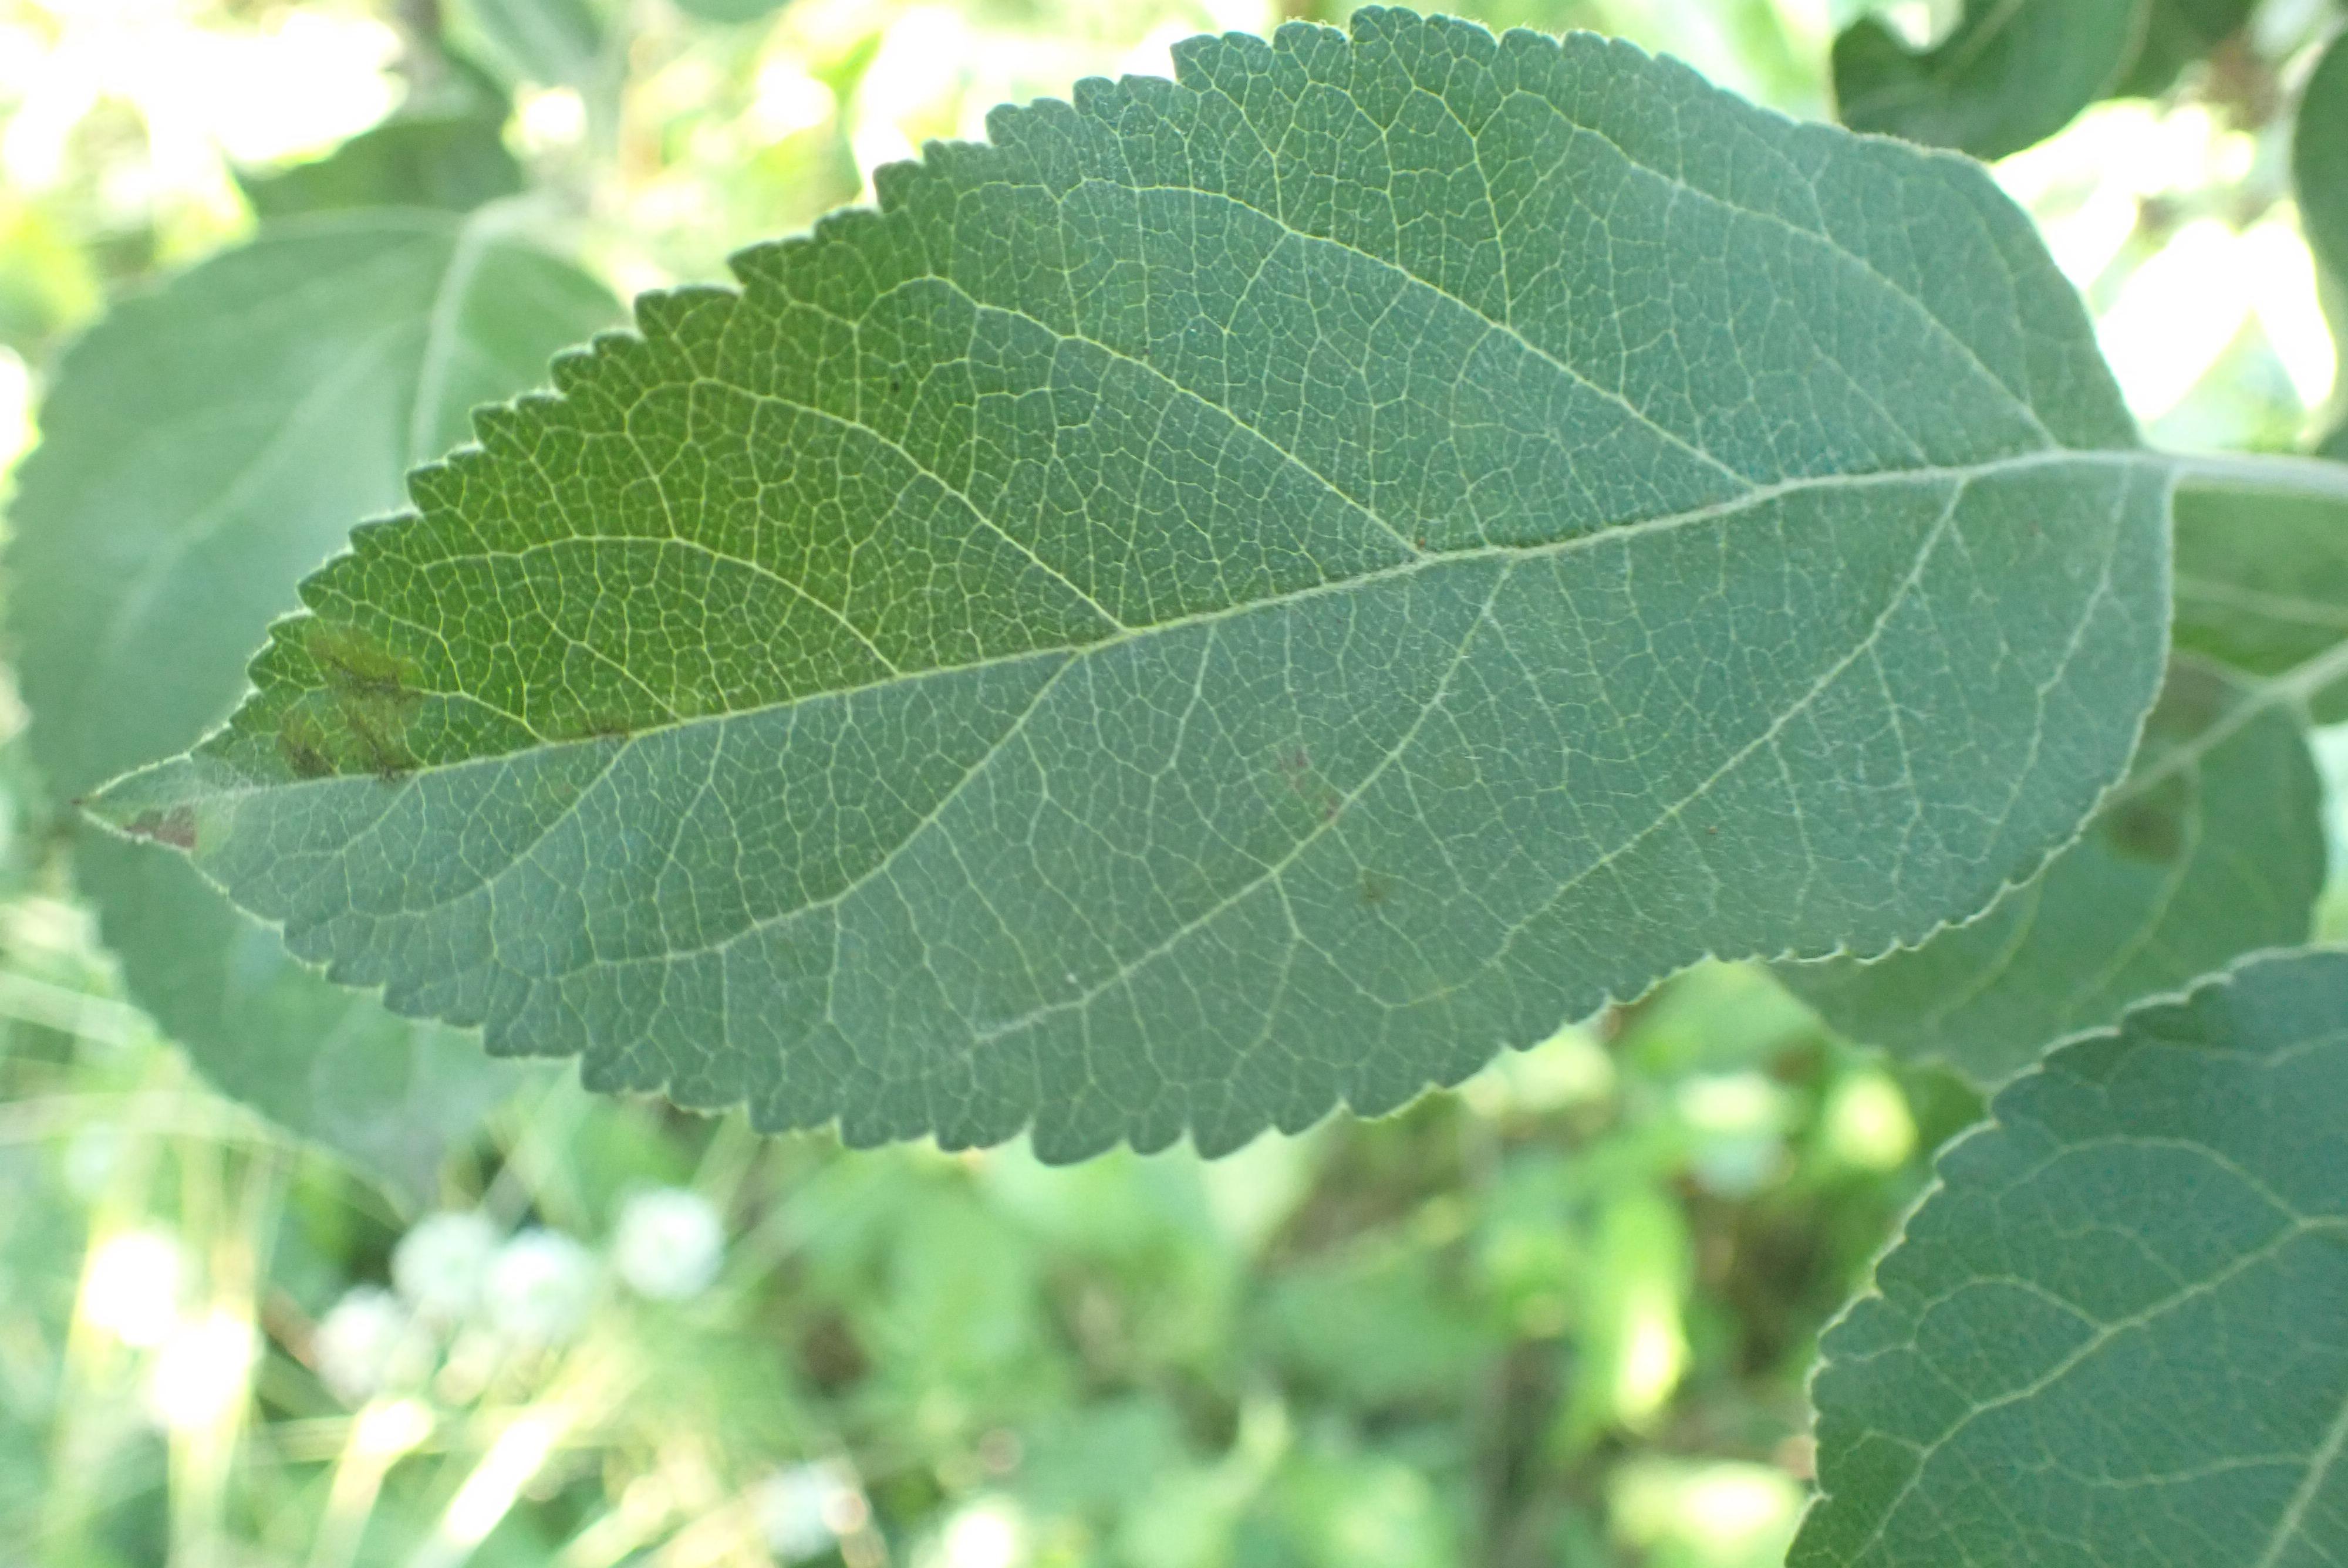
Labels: scab